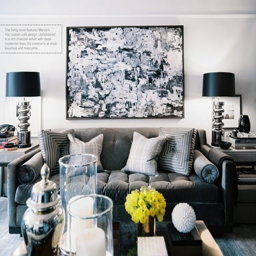
love the oversized lamps on either side of the couch